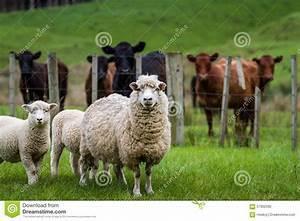
cow